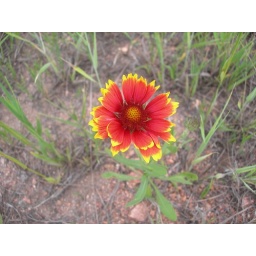
Wild flower by house